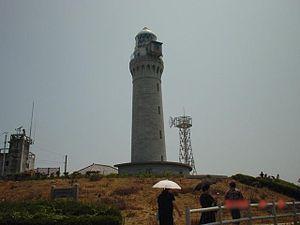
Richard Henry Brunton est un ingénieur civil et ferroviaire écossais qui fut conseiller étranger au Japon pendant l'ère Meiji. Il est considéré comme le « père des phares japonais. »
Le Northern Lighthouse Board, auparavant connu sous le nom de Commissioners of Northern Light Houses, est l'organisation responsable de l'aide à la navigation maritime dans les environs des côtes d'Écosse et de l'île de Man.